Grand Theft Auto: The Trilogy – The Definitive Edition

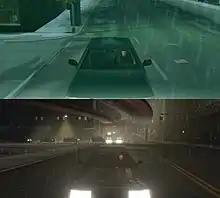
Two images of a man in black clothes driving a car through a rainy street at night. The top bottom image has improved reflections, lighting, and draw distance.

"Grand Theft Auto: The Trilogy – The Definitive Edition" contains three games in the "Grand Theft Auto" series: "Grand Theft Auto III" (2001), "" (2002), and "" (2004). They are action-adventure games played from a third-person perspective wherein the player completes missions—linear scenarios with set objectives—to progress through the story. Outside of missions, the player can freely roam the open world and has the ability to complete optional side missions. Some areas of the games become unlocked as the player progresses through the storyline.